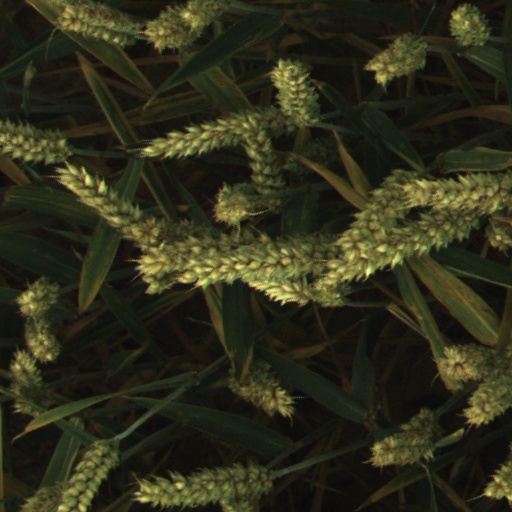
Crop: wheat